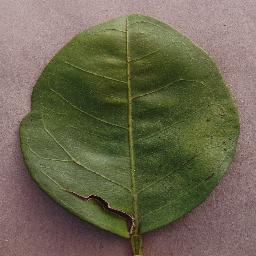
Label: Orange___Haunglongbing_(Citrus_greening)